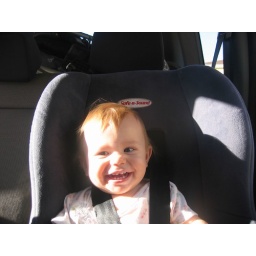
Thousands of Kilos in the car seat and still lovin' it.